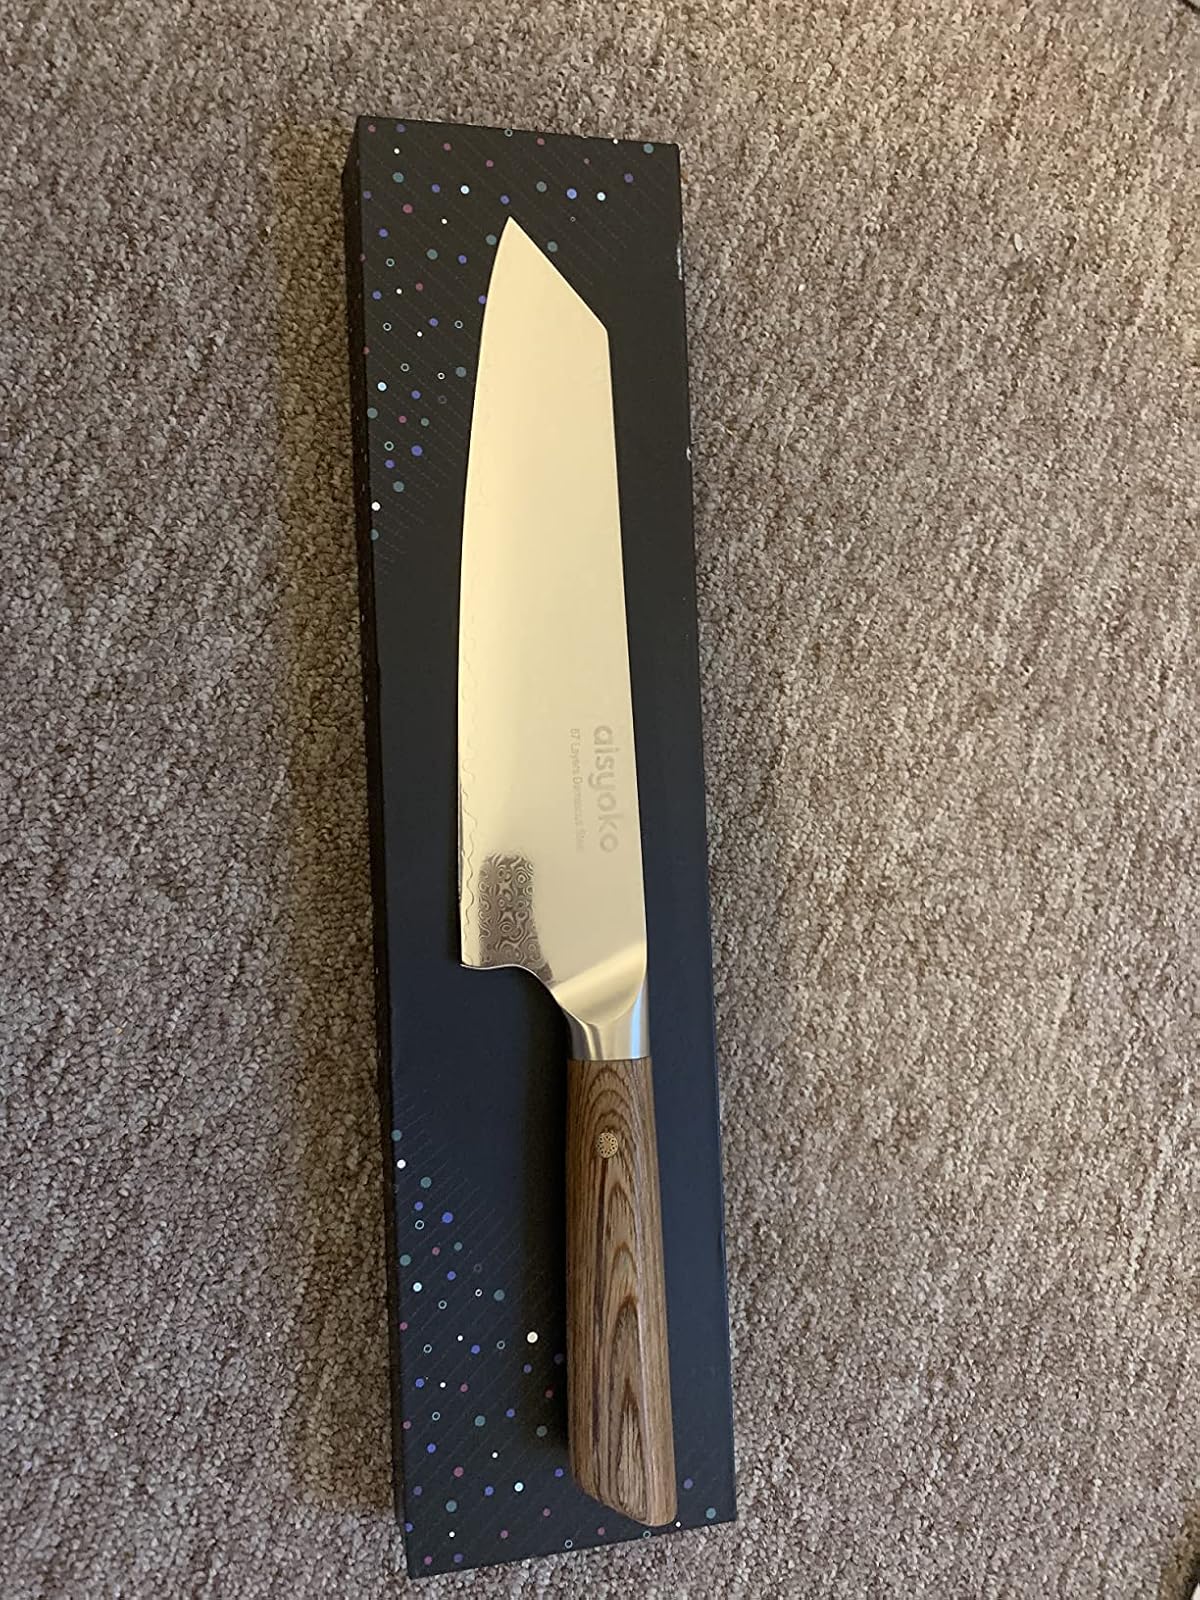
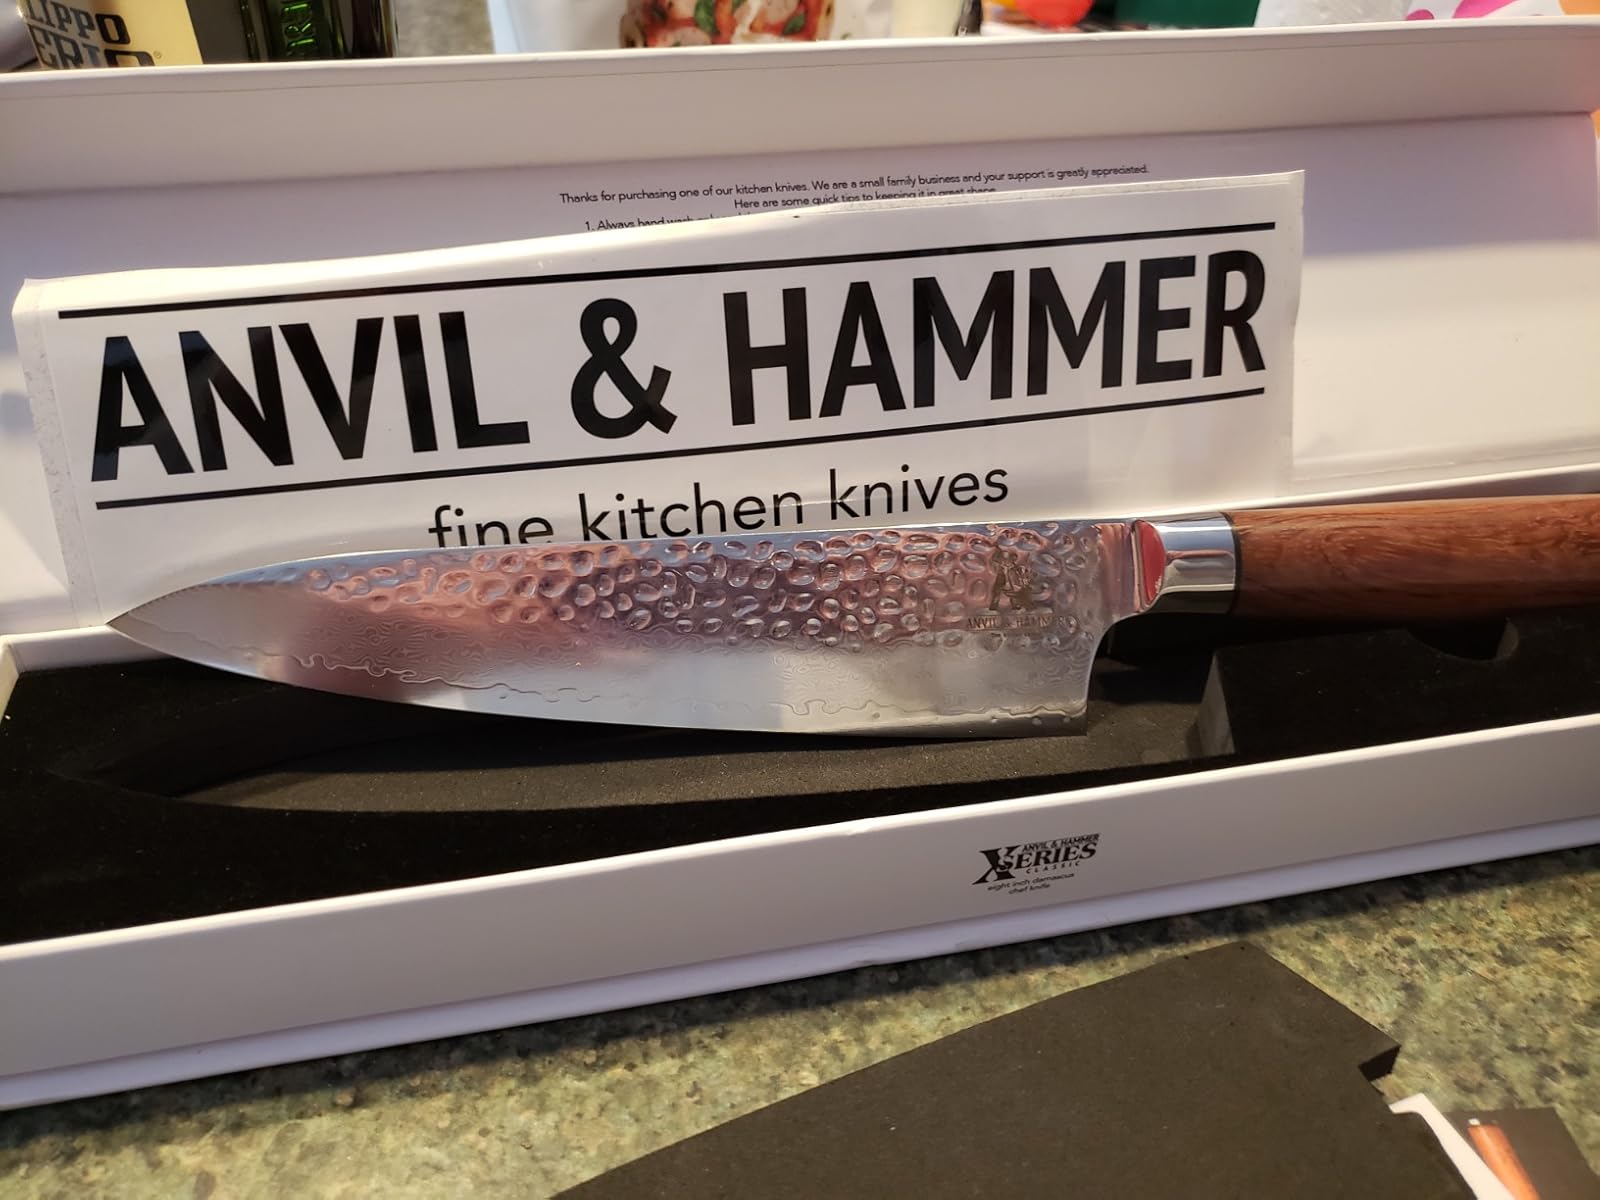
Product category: items_knife
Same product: no